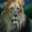
Label: lion